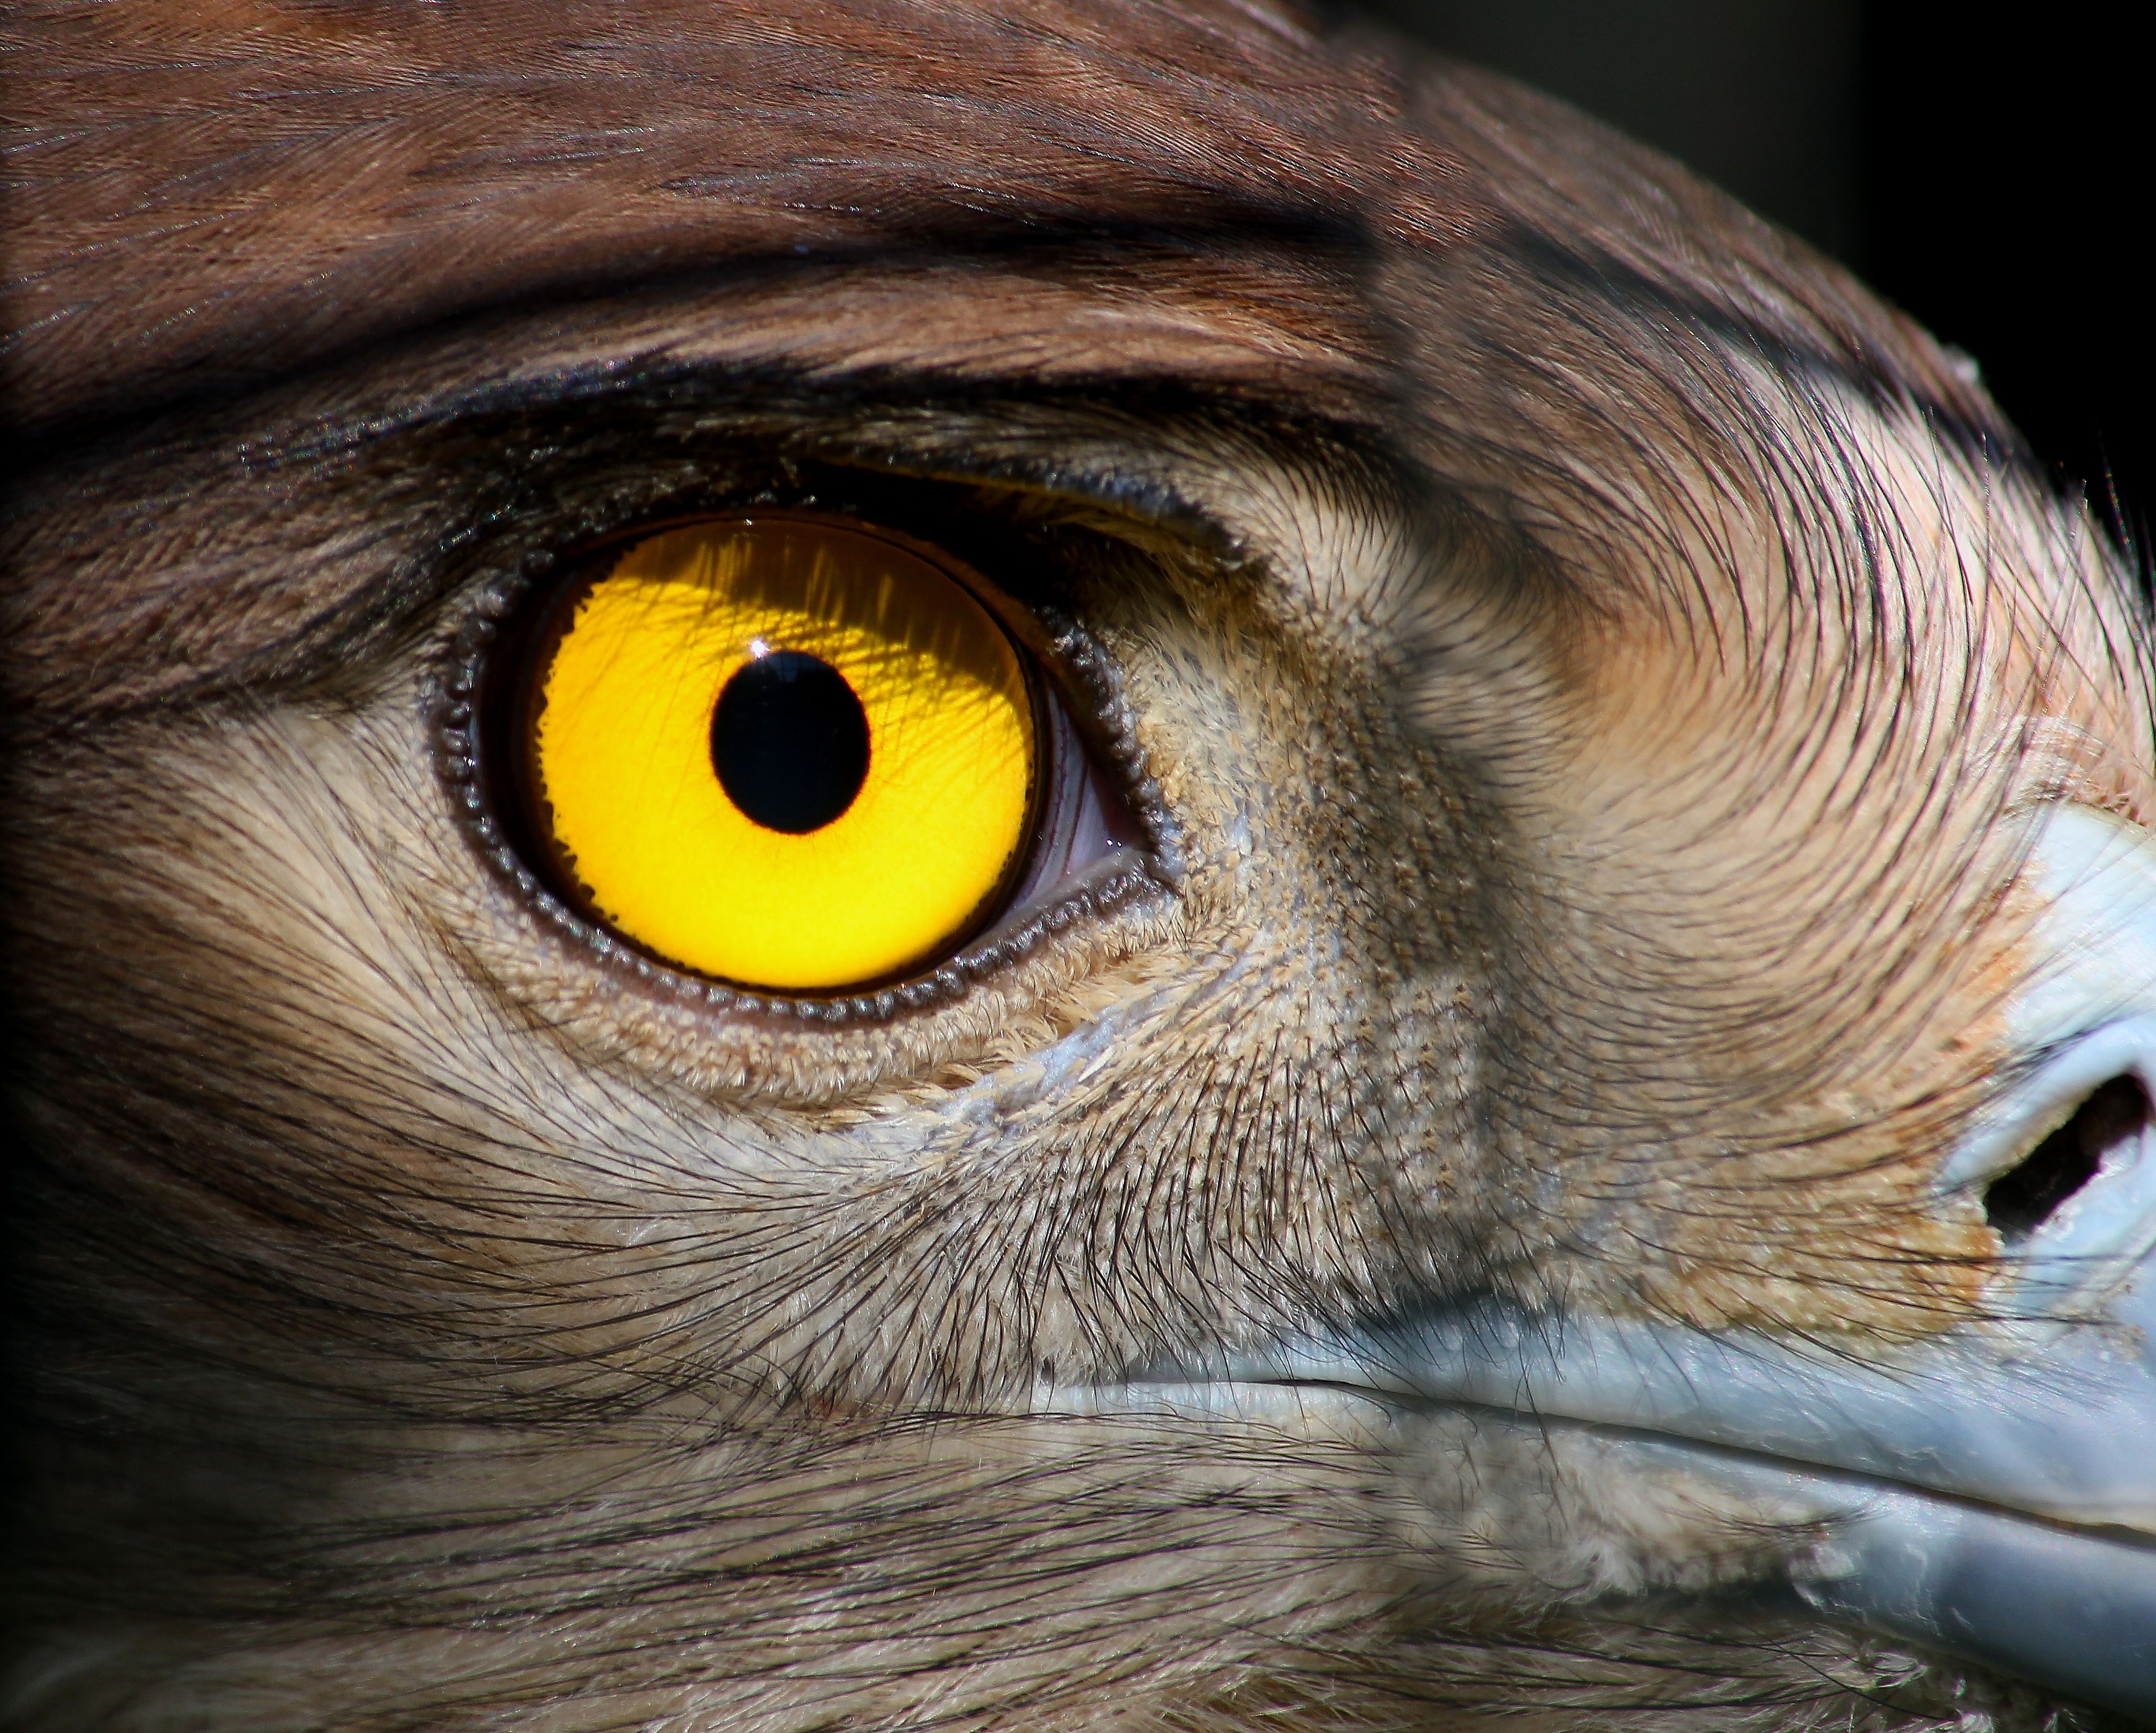
nature, bird, photography, wildlife, beak, macro, fauna, bird of prey, close up, human body, nose, whiskers, snout, eye, animals, head, vertebrate, naturaleza, organ, ggl1, gaby1, animales, canon550d, macro photography